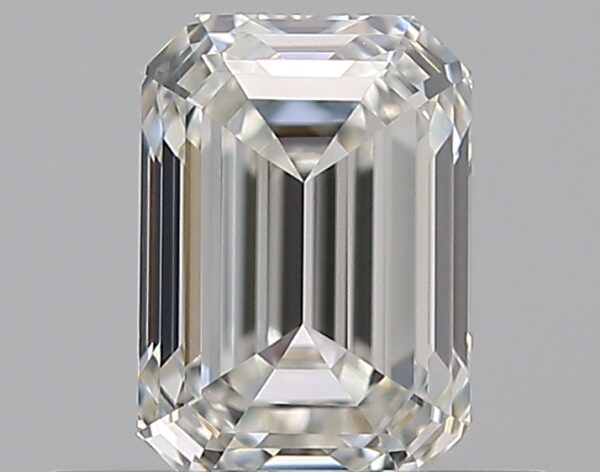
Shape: emerald
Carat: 0.6
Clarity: VS1
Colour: H
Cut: VG
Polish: EX
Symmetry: VG
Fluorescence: N
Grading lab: GIA
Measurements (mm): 5.58 x 3.88 x 2.71